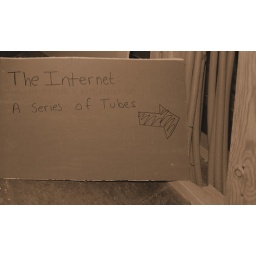
we ran blue tube in the walls of the house during construction. they are actually for the internets!